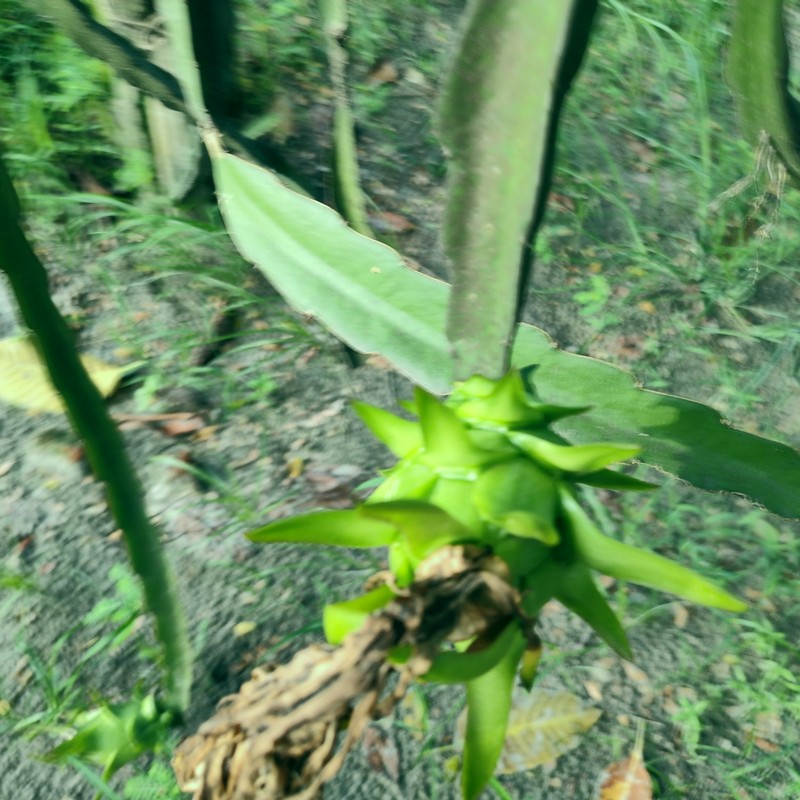
Label: Immature Dragon Fruit